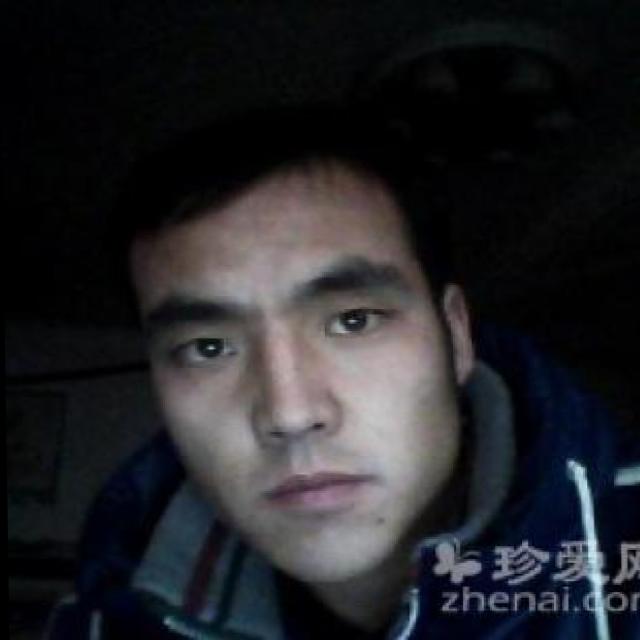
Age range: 21-44